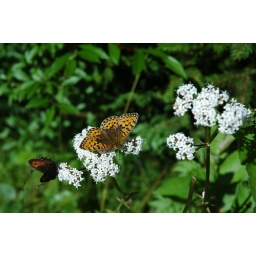
Butterflies seen while walking along a forest trail in the Bymarka, near Trondheim.